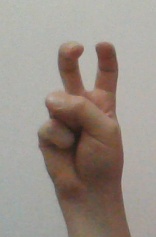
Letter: toot